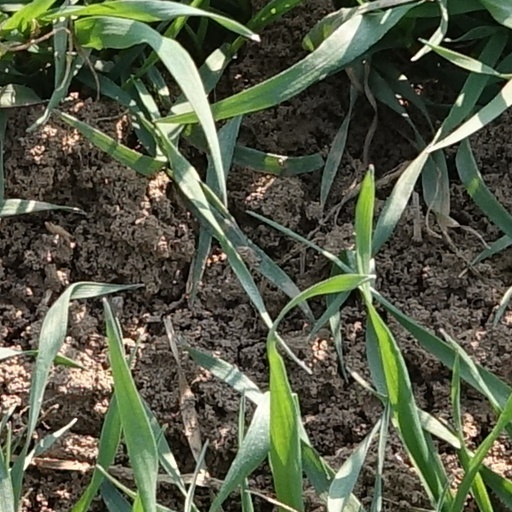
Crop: wheat